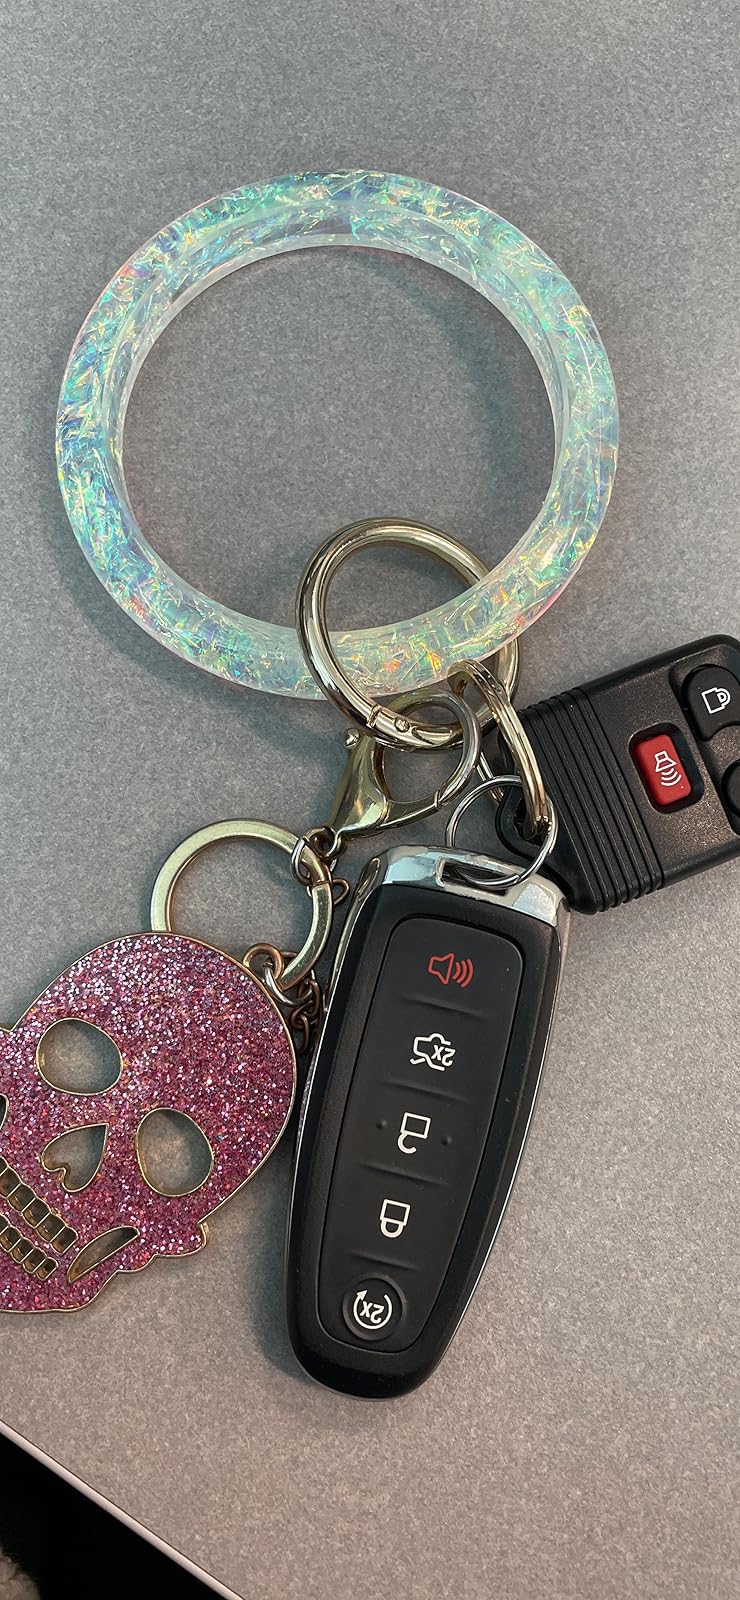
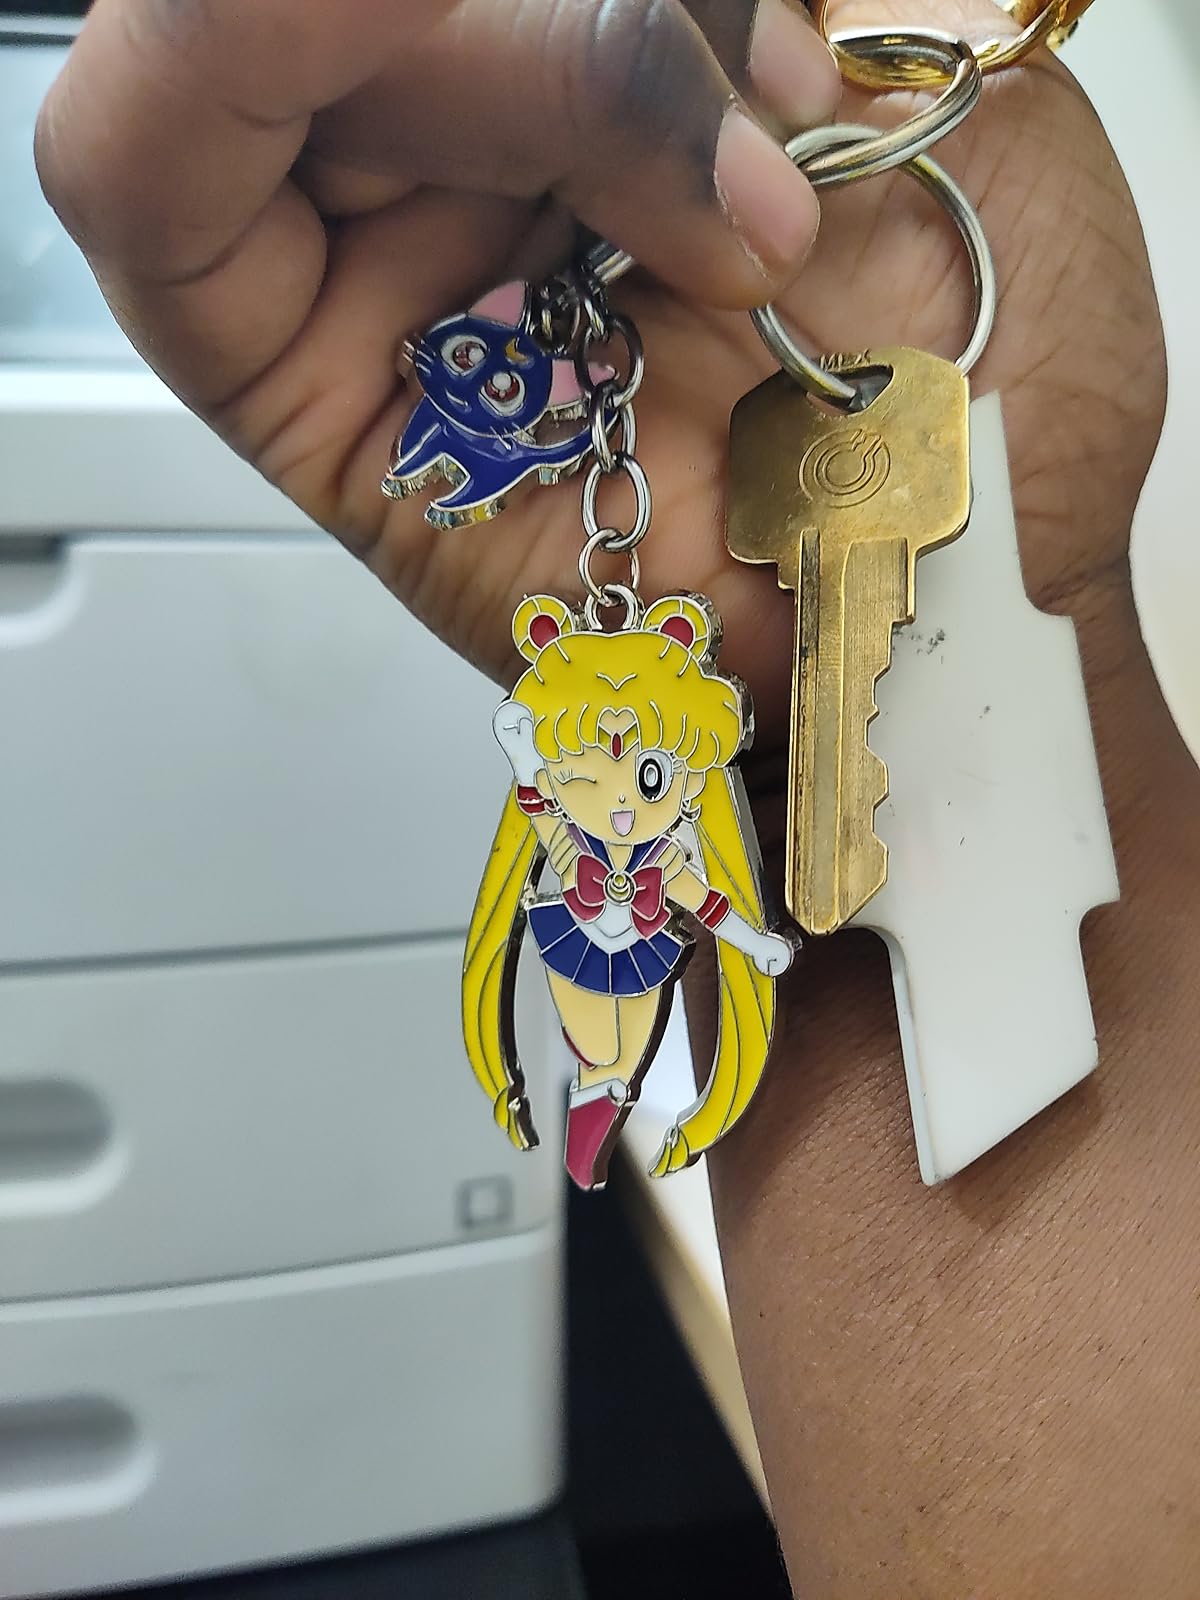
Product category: accessories_keychain
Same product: no